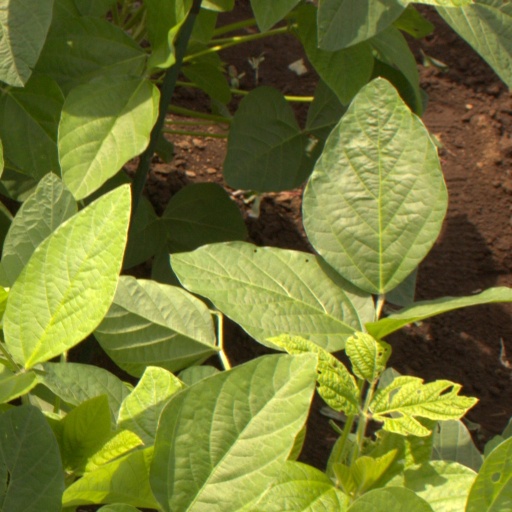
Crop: soybean